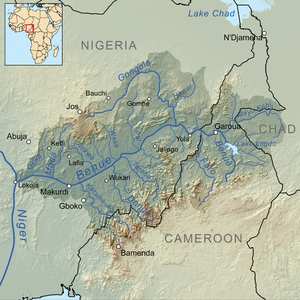
La Bénoué est une rivière d'Afrique et le principal affluent du fleuve Niger.
Les cours d'eau du Cameroun se répartissent en quatre grandes unités hydrographiques :
Le Mayo Kébbi est une rivière d'Afrique et un affluent de la Bénoué. Elle a donné son nom aux régions du Mayo-Kebbi Est et du Mayo-Kebbi Ouest.
Katsina est une rivière du Nigeria se jetant dans la Bénoué, donc un sous-affluent du Niger.